Treaty of Stettin (1630)

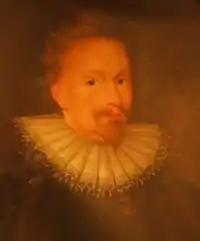
Sten Svantesson Bielke

On 10 March 1637, Bogislaw XIV died without issue. Swedish legate Sten Svantesson Bielke on 11 March advised the Pomeranian council to nevertheless adhere to the Alliance of Stettin, and to reject any Brandenburgian interference. George William, Elector of Brandenburg, in turn mailed Christina of Sweden on 14 March to respect his succession in the Pomeranian duchy based on the treaties of Pyritz (1493) and Grimnitz (1529), on which the alliance did not have any impact. Similar letters addressed Bielke, and Swedish field-marshal Carl Gustaf Wrangel. The same day, a courier arrived in Stettin with the elector's seizure patent, who at once was incarcerated by Bielke and threatened with death by hanging. The next day, the Brandenburgian elector admonished the Pomeranian nobility to behave as his subjects.